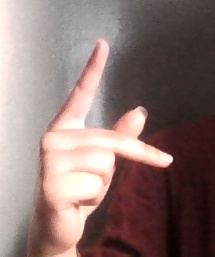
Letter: dha